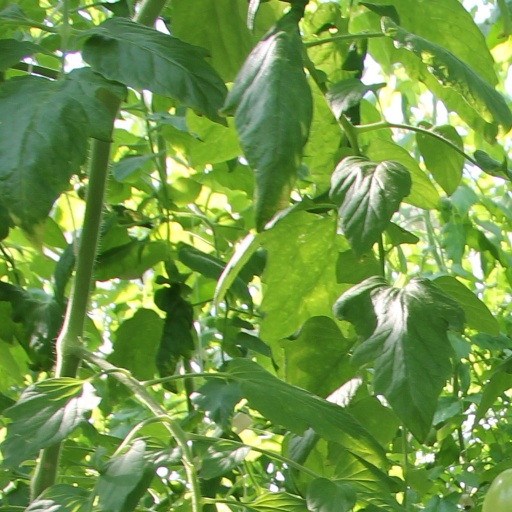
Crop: tomato